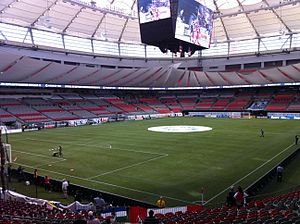
VM i fodbold for kvinder 2015 / Stadioner
VM i fodbold for kvinder 2015 var det syvende VM i fodbold for kvinder. I marts 2011 blev Canada valgt som værtsnation. Zimbabwe var det eneste andet land, der ansøgte om VM-slutrunden, men havde trukket sig 1. marts 2011.